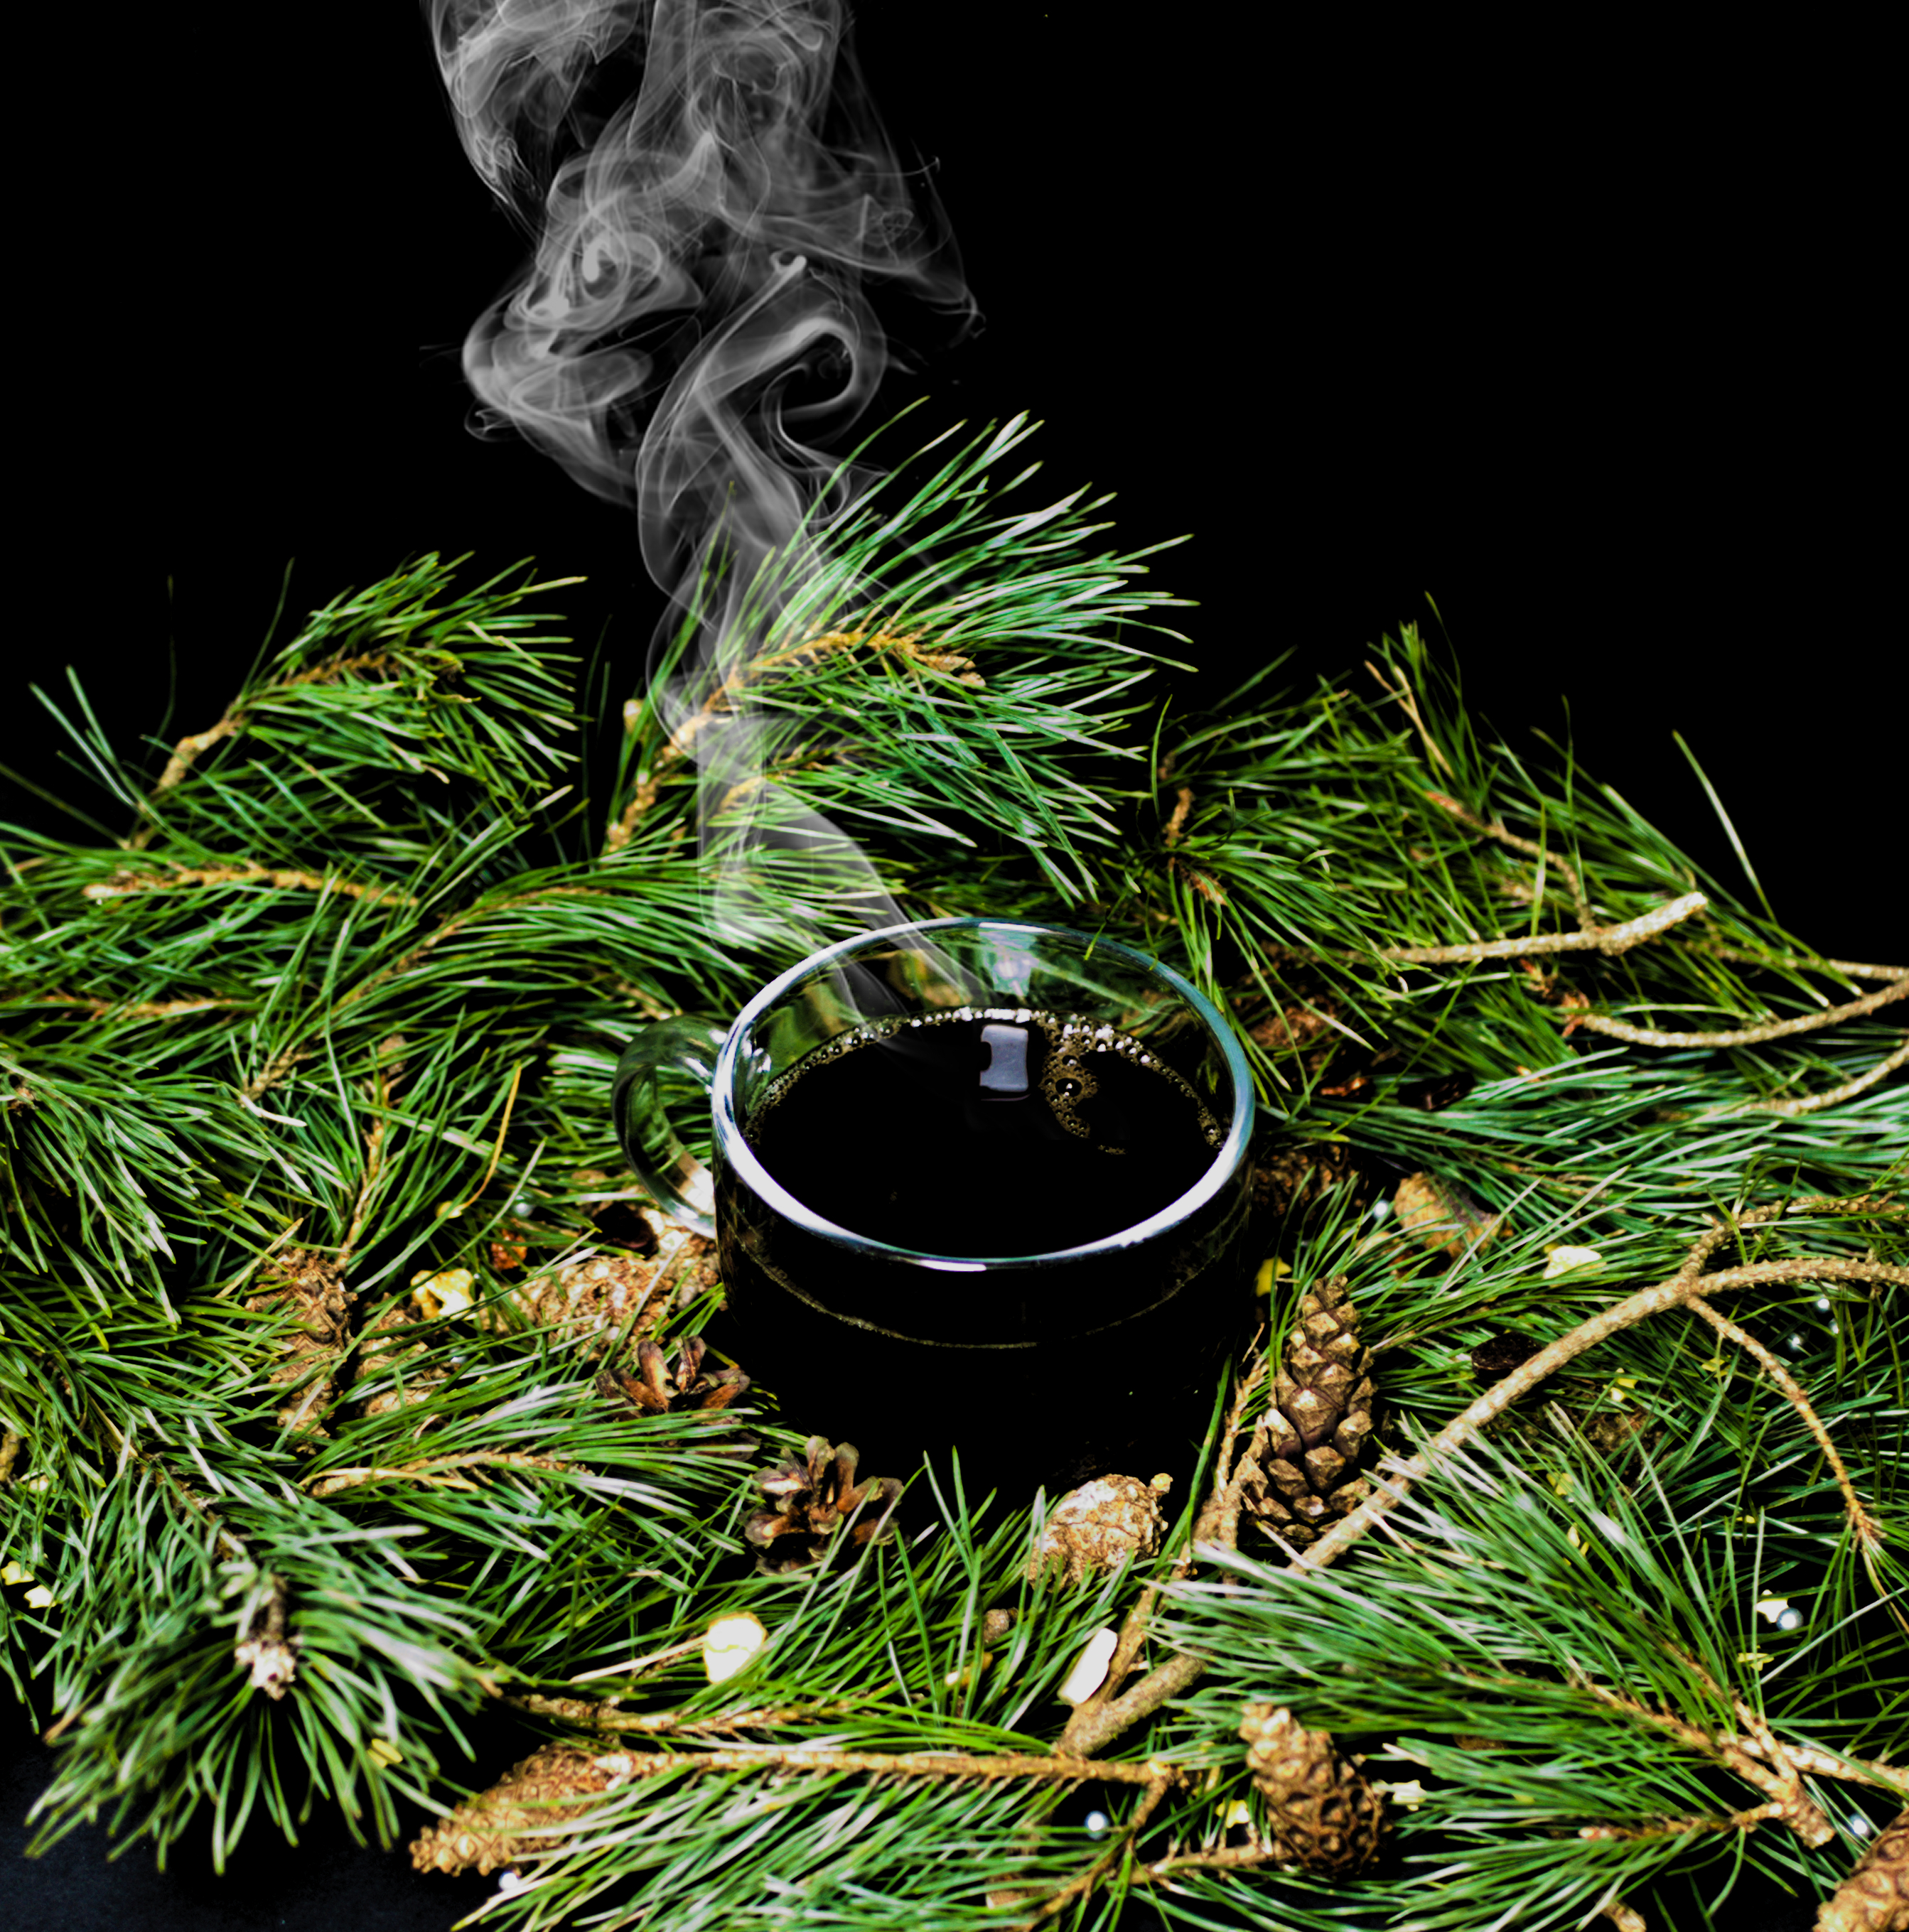
coffe, forest, tree, plant, pine, lodgepole pine, branch, conifer, evergreen, pine family, oregon pine, sugar pine, red pine, white pine, cypress family, woody plant, juniper, grass family, American larch, shortstraw pine, fir, spruce, Jack pine, Red juniper, balsam fir, still life photography, western yellow pine, herb, rosemary